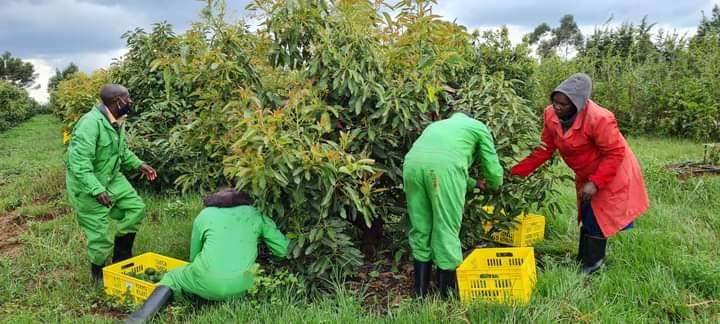
Wakulima ndani ya shamba lenye miti mingi ya matunda na nyasi za kijani kibichi, wanavuna kwa uangalifu zao hilo muhimu la biashara na kuliweka kwenye makasha ya plastiki,  tayari kupelekwa sokoni kuuzwa kusaidia kuongeza kipato na kuboresha maisha yao kwa kutumia fursa ya hali ya hewa safi na ardhi yenye rutuba.